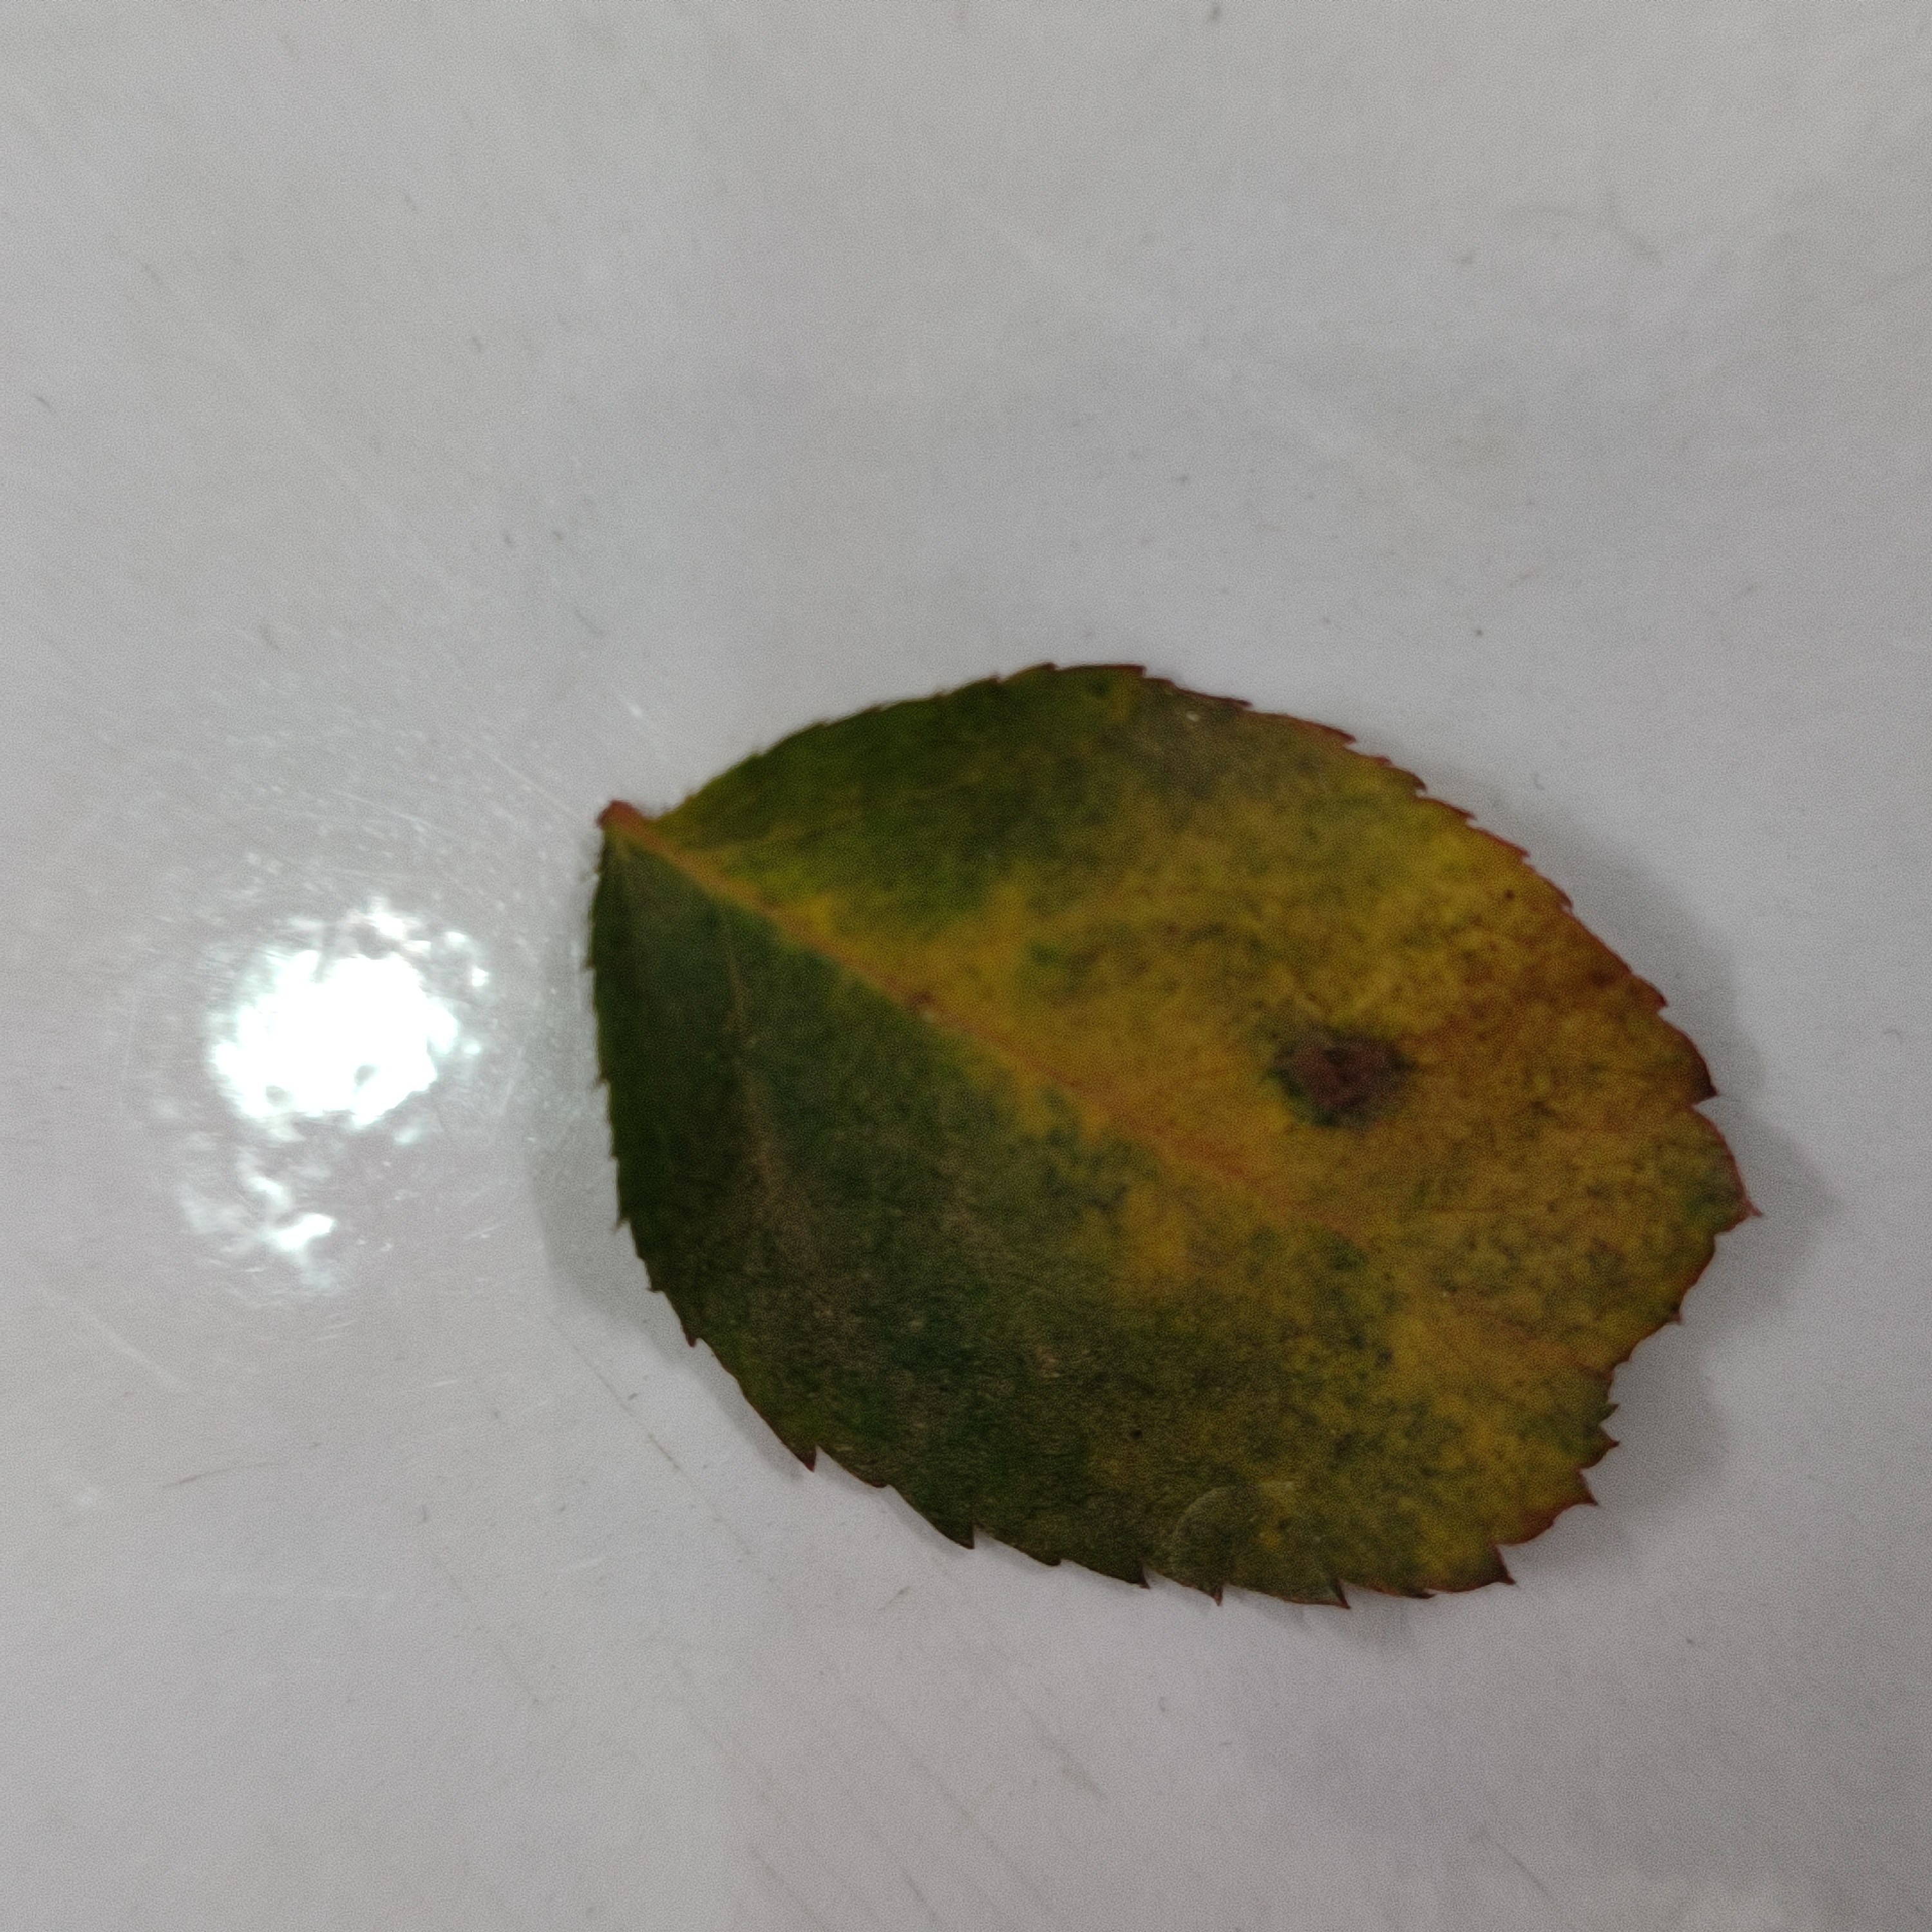
Label: Yellow Mosaic Virus